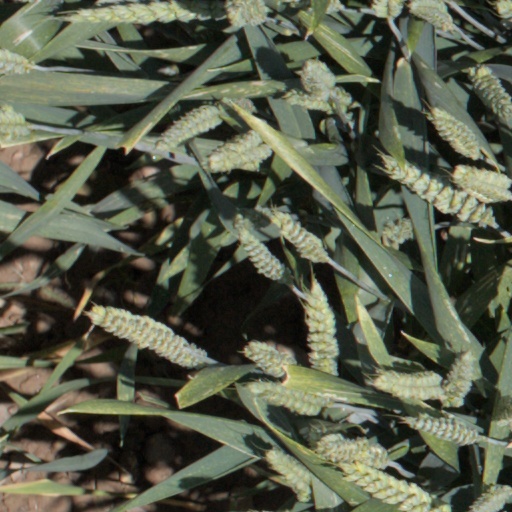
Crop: wheat